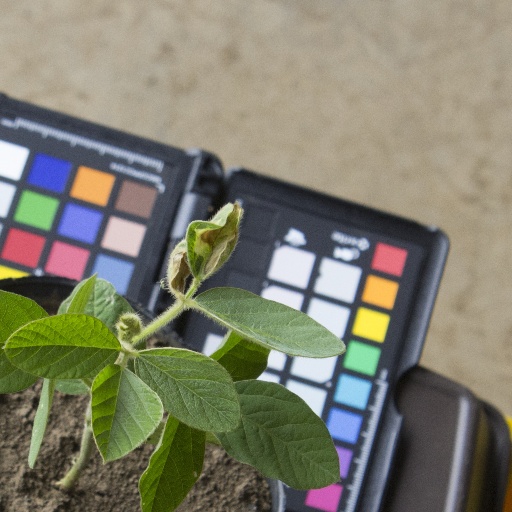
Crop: soybean